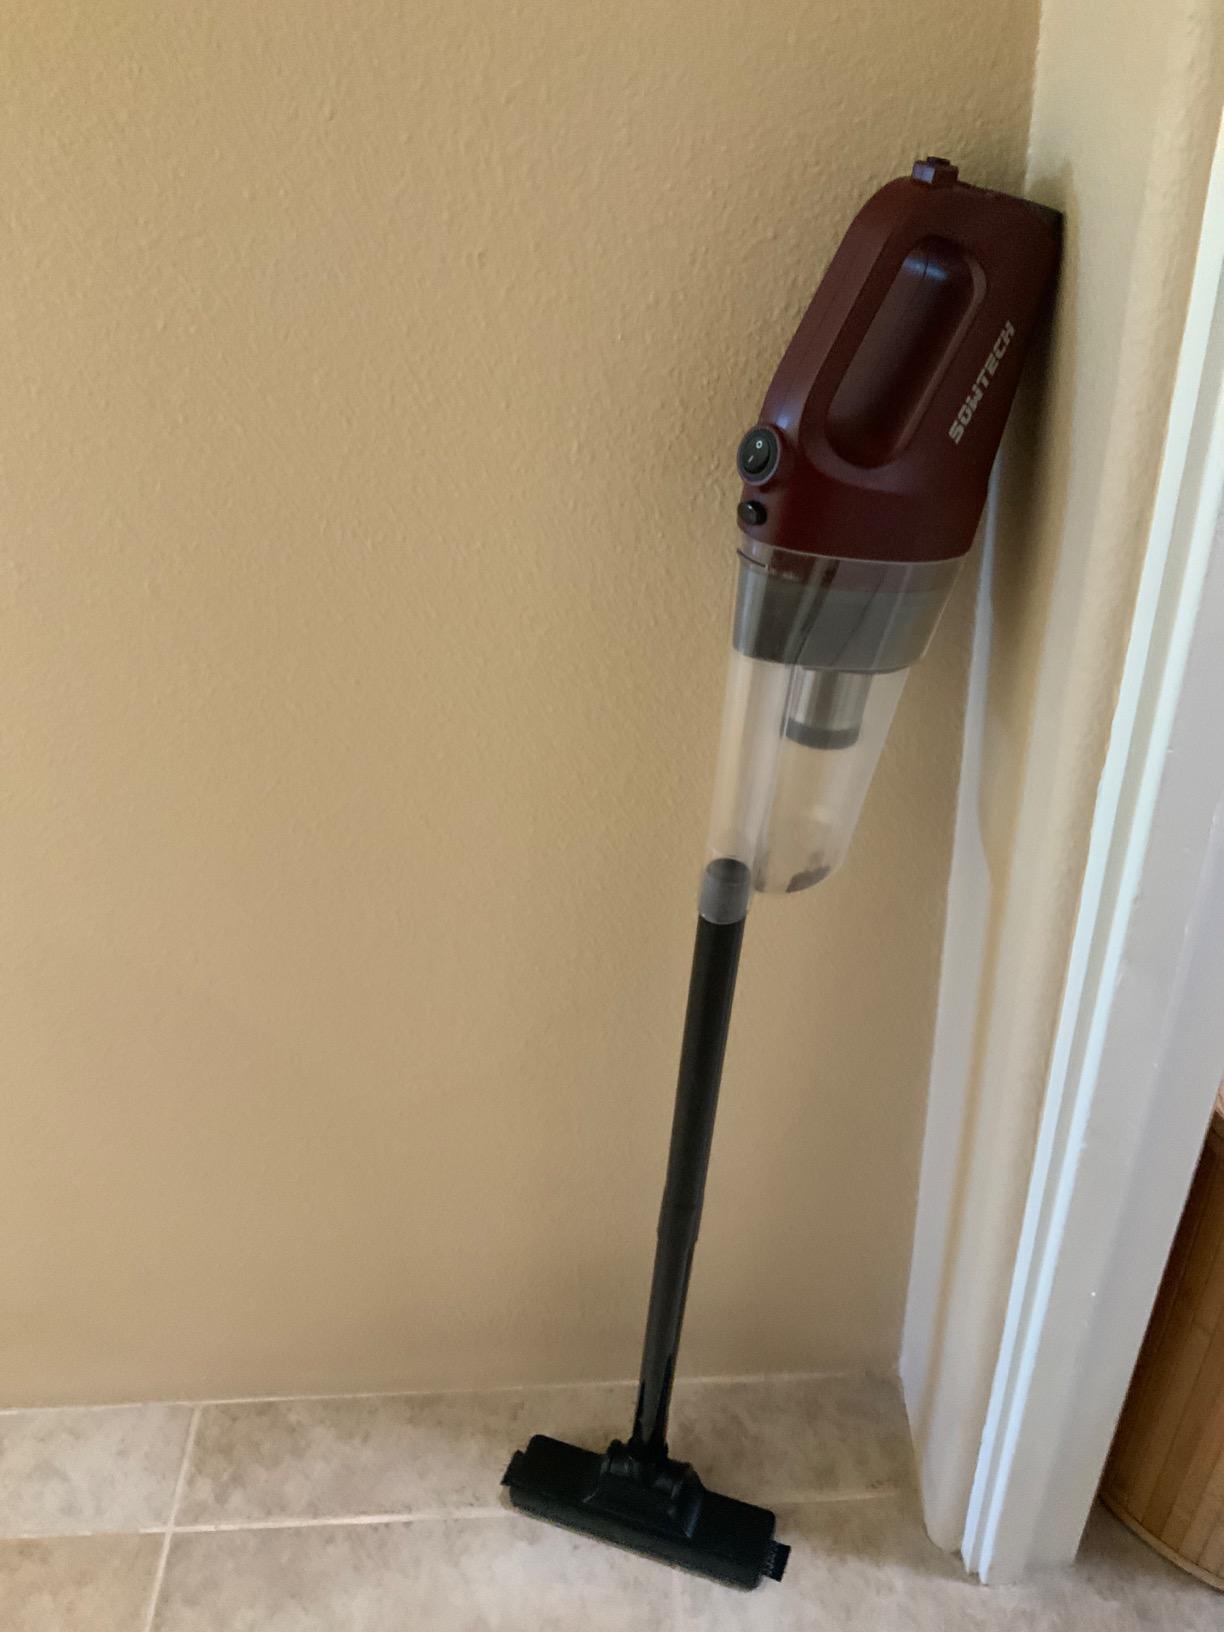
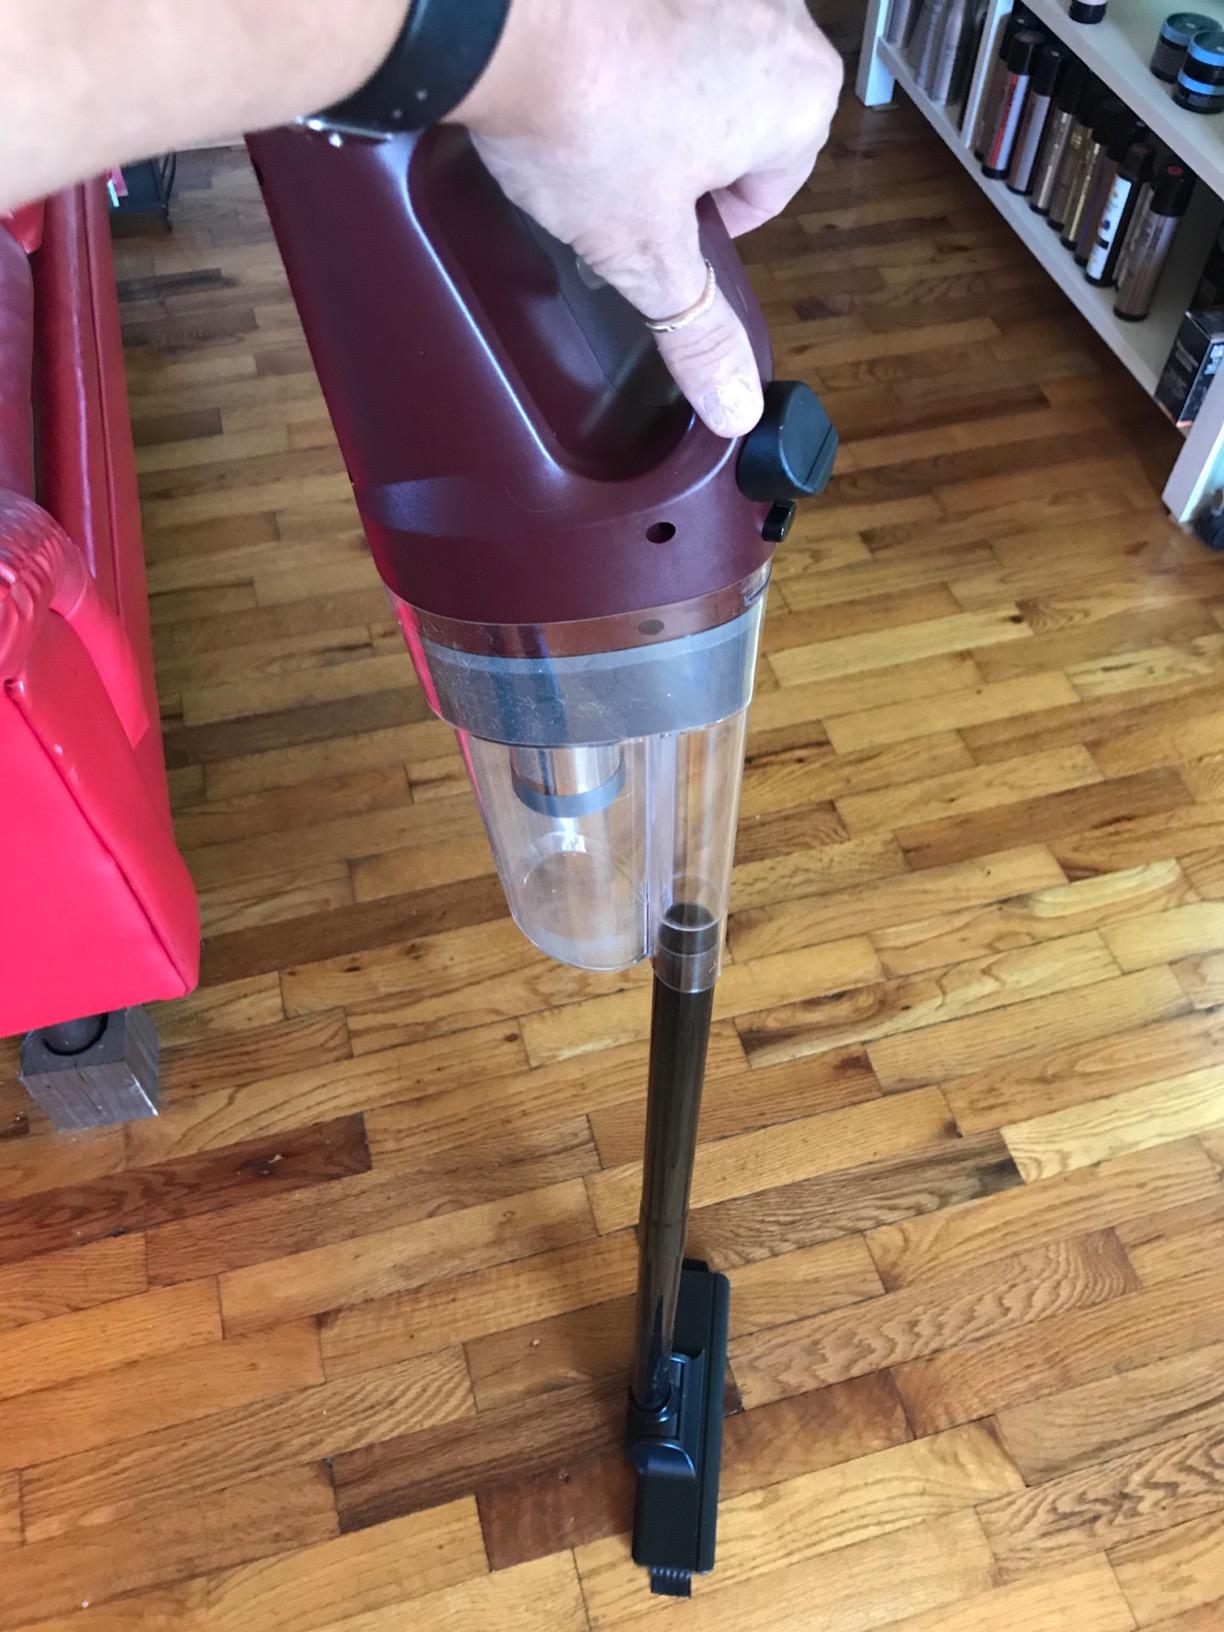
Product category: items_vacuum
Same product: yes